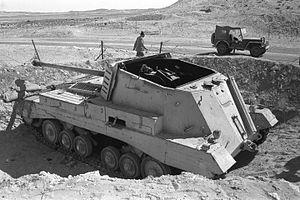
La crise du canal de Suez, parfois appelée expédition de Suez, guerre de Suez, campagne de Suez ou opération Kadesh, est une guerre qui éclata en 1956 en territoire égyptien. Le conflit opposa l'Égypte et une alliance secrète actée par le protocole de Sèvres, formée par l'État d'Israël, la France et le Royaume-Uni, à la suite de la nationalisation du canal de Suez par l'Égypte le 26 juillet 1956. Cette alliance entre deux États européens et Israël répondait à des intérêts communs : les nations européennes avaient des intérêts politiques, économiques et commerciaux dans le canal de Suez. Israël avait besoin de l'ouverture du canal pour assurer son transport maritime, mais justifiait son intervention militaire contre l'Égypte comme étant une réponse aux attaques de fedayins qu'il subissait sur son territoire. Le renversement de Nasser était également prévu.